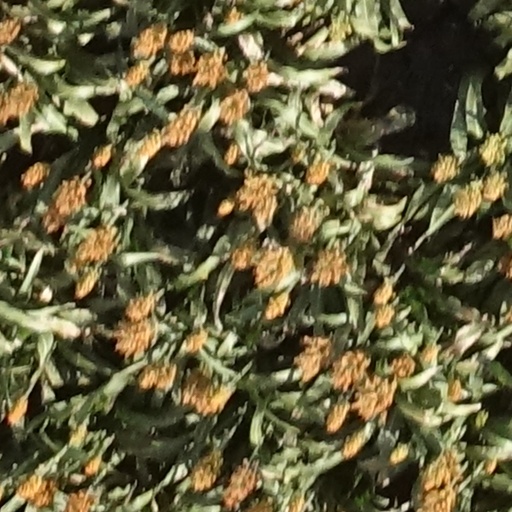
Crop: sorghum